History of popular religion in Scotland

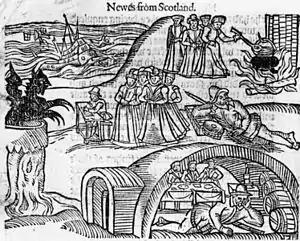
The North Berwick Witches meet the Devil in the local kirkyard, from a contemporary pamphlet, "Newes from Scotland"

The Christianisation of Scotland was carried out by Irish-Scots missionaries and to a lesser extent those from Rome and England from the sixth century. This movement is traditionally associated with the figures of St Ninian, St Kentigern and St Columba. Elements of paganism survived into the Christian era. Sacred wells and springs became venerated as sites of pilgrimage.